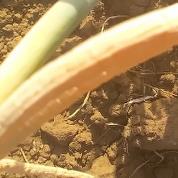
Crop: Onion
Condition: fusarium-d